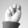
ASL letter: N